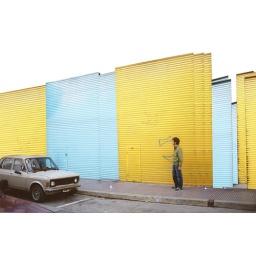
car in wall part, im in this pic